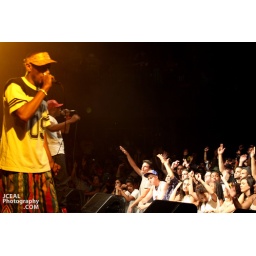
Mos de Talib Kweli rock the house @ Nokia theatre in times square Manhattan